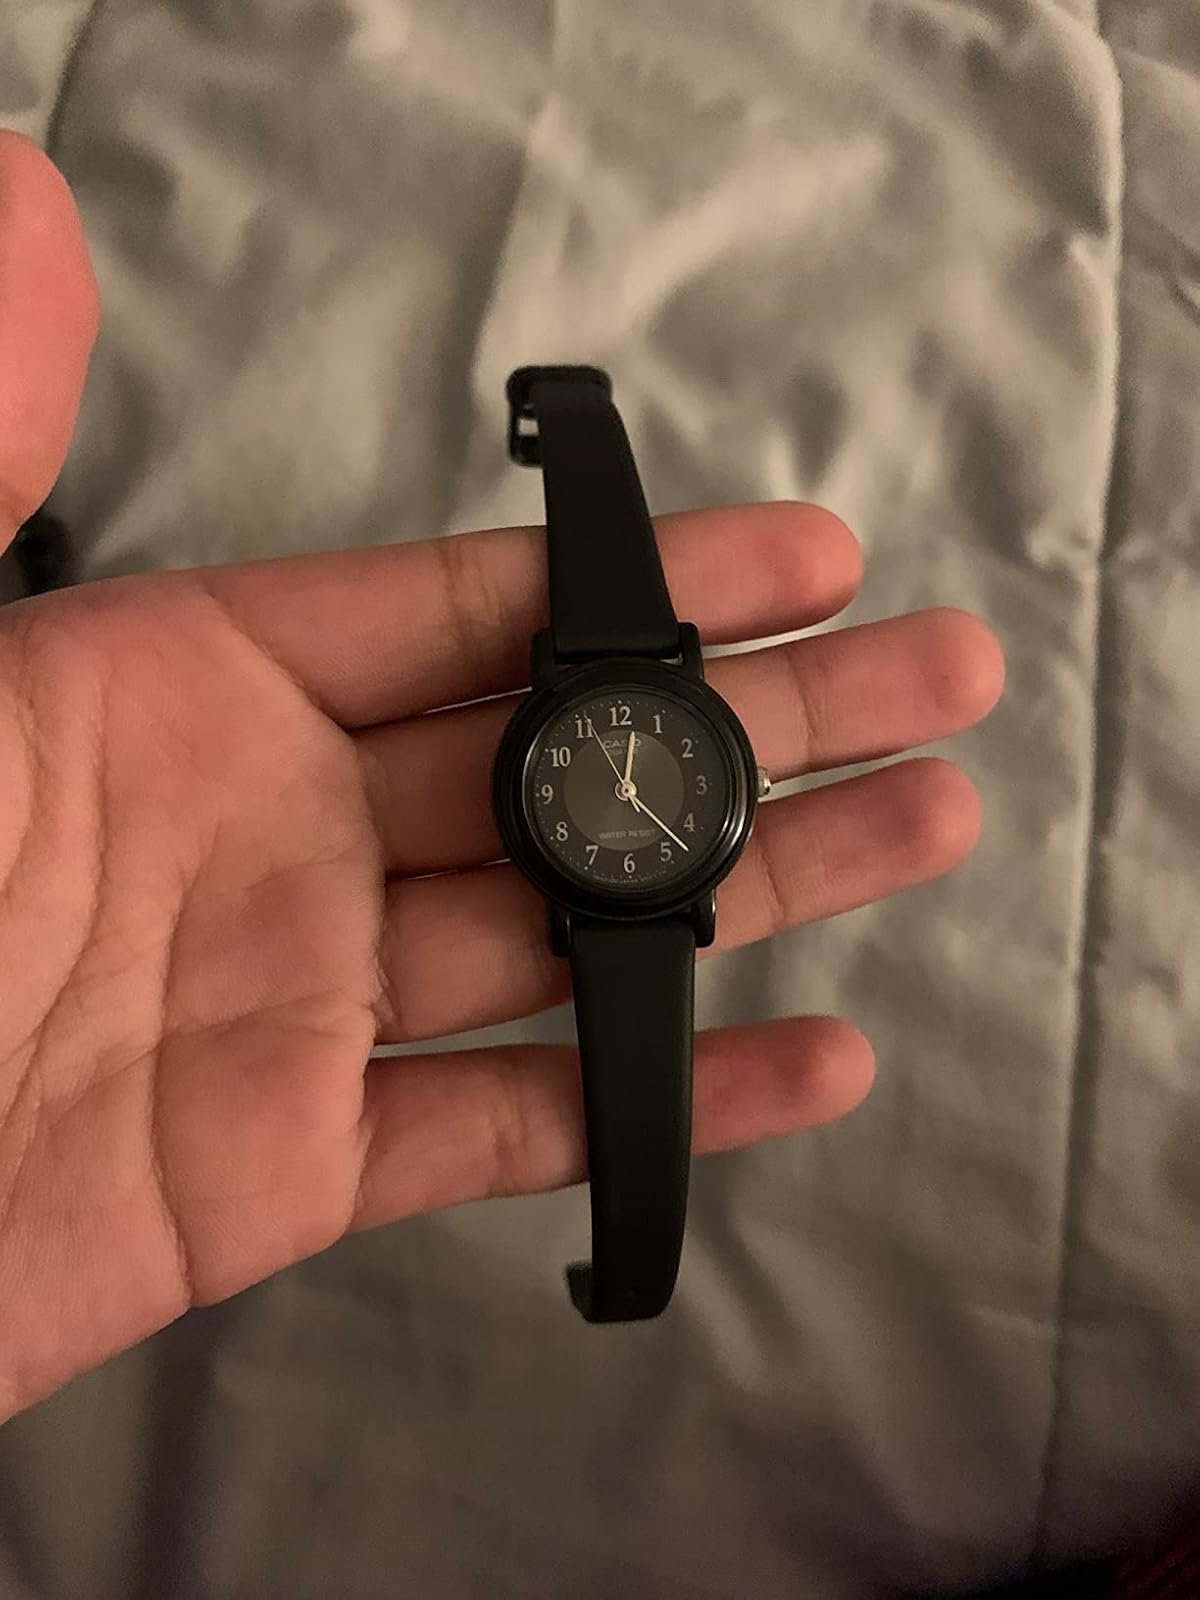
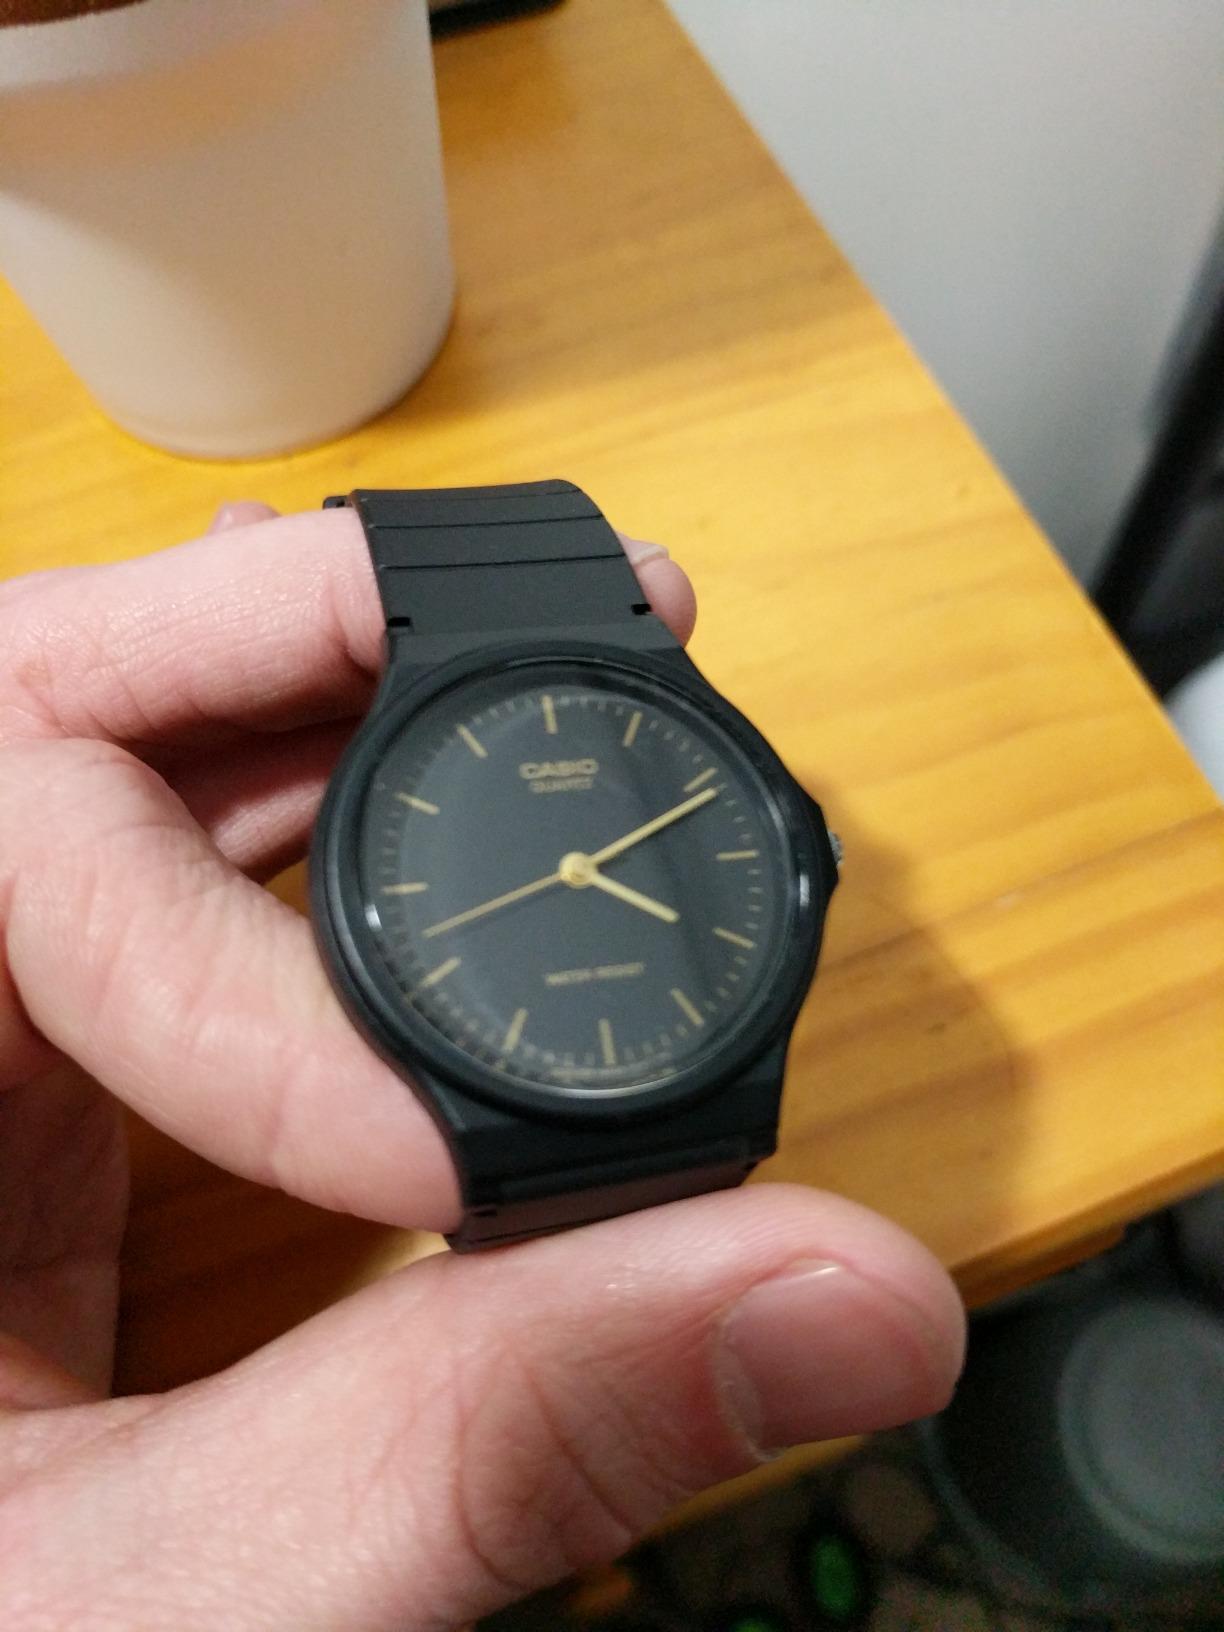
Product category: accessories_watch
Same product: no